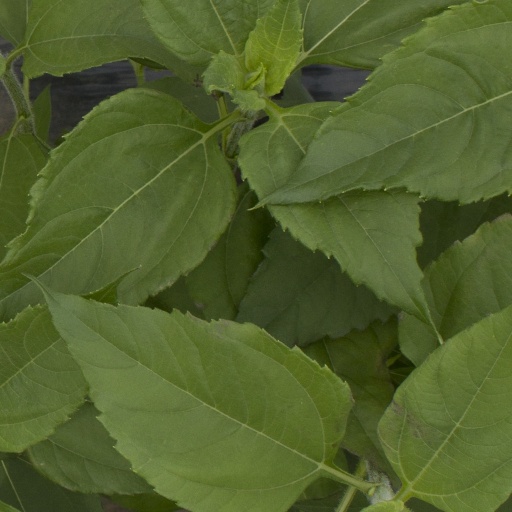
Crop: Jerusalem artichoke